Mickey Vernon

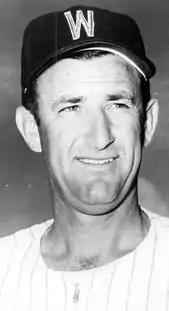
Vernon in 1961

James Barton "Mickey" Vernon (April 22, 1918 – September 24, 2008) was an American Major League Baseball (MLB) first baseman who played for the Washington Senators (1939–1948, 1950–1955), Cleveland Indians (1949–1950, 1958), Boston Red Sox (1956–1957), Milwaukee Braves (1959) and Pittsburgh Pirates (1960). He also was the first manager in the history of the expansion edition of the Senators (now the Texas Rangers), serving from 1961 through May 21, 1963, and was a coach for four MLB teams between 1960 and 1982.